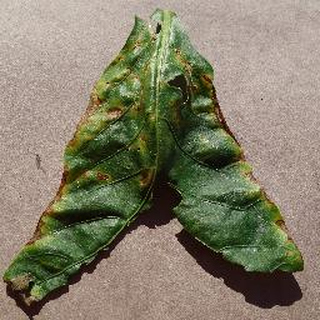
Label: bell_pepper_bacterial_spot